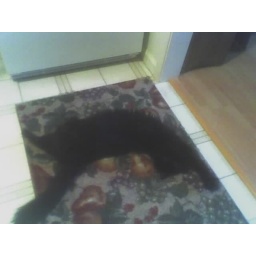
Smudge really is the best roll around on the floor cat I've seen. It's his top trick.